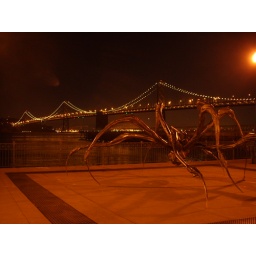
downtown sf with the bay bridge in the back ground